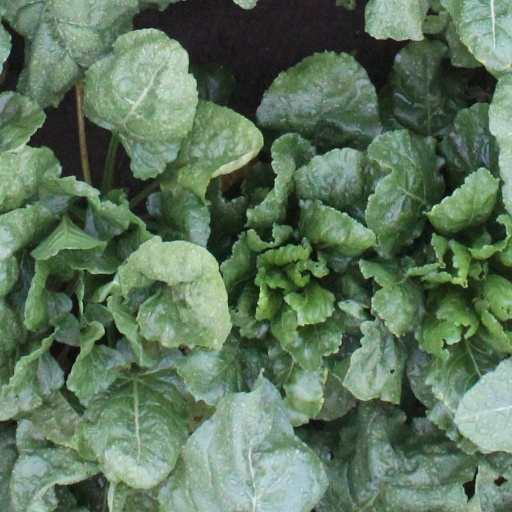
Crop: sugar beet